New York State Route 5

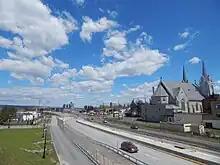
The Utica Arterial under construction in May 2015

At Main Street, Church Street splits into a pair of one-way streets and becomes North and South Division Street. The route follows South Division eastward for two blocks to an intersection with Ellicott Street located one block north of Sahlen Field. At the junction, which includes the northern terminus of NY 16, NY 5 turns northward, rejoining NY 5 westbound one block later at North Division. The route continues on Ellicott for nine blocks to the unidirectional East Tupper Street, where NY 5 westbound separates from the route once more. NY 5 eastbound, however, continues north on Ellicott for an additional block to the one-way Goodell Street. NY 5 heads west on Goodell for two blocks before turning north onto Main Street, rejoining NY 5 westbound at the intersection.